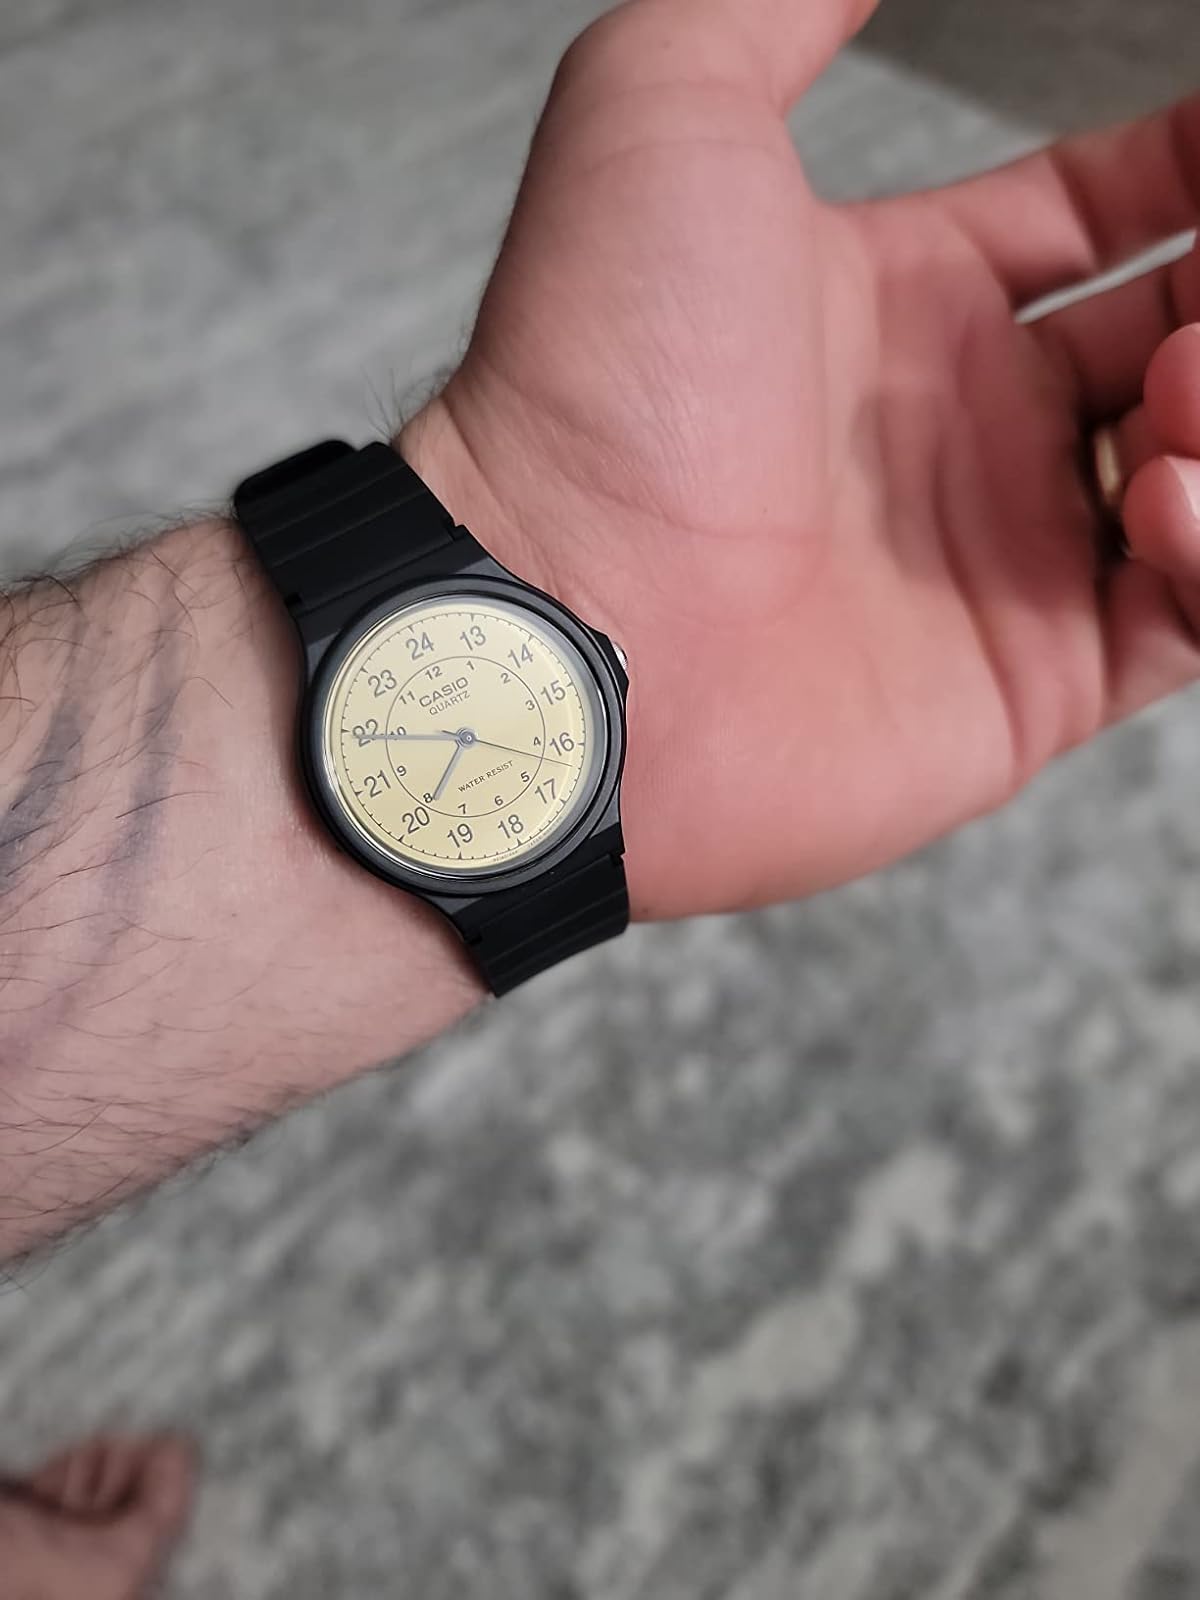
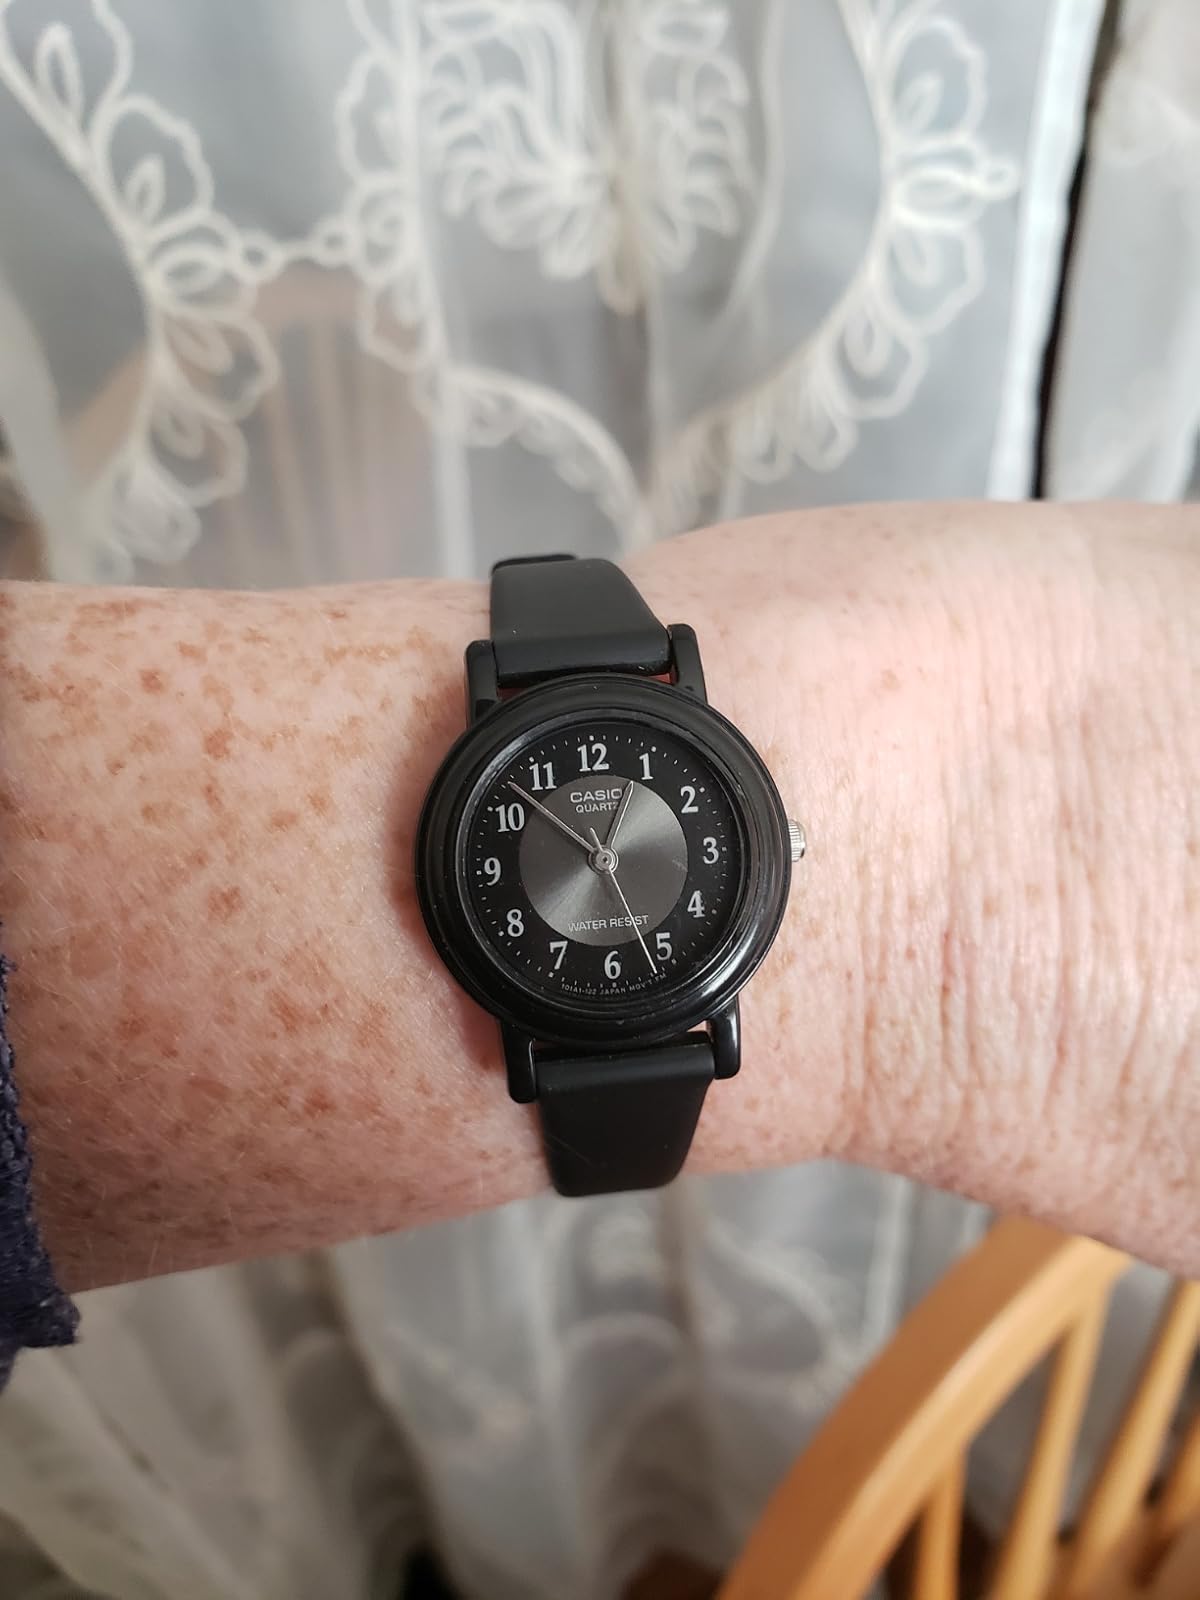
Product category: accessories_watch
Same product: no